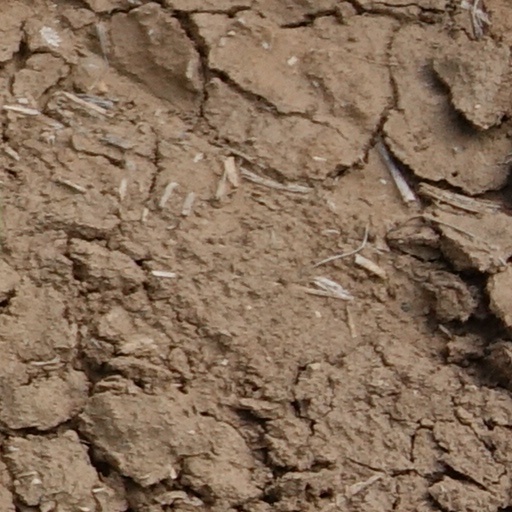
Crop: wheat